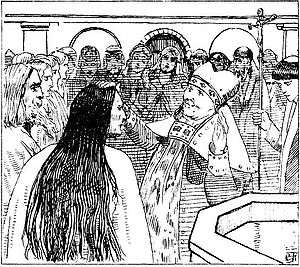
Gunhild Kongemor / Ægteskab og børn
Dronning Gunhild døbes af en engelsk biskop. Tegnet af Christian Krogh til Håkon den Godes saga.
Gunhild Kongemor var en norsk dronning, gift med kong Erik Blodøkse.